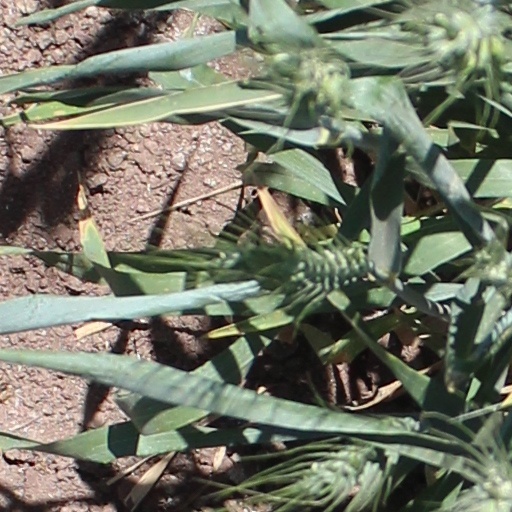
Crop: wheat